Interstate 77 in West Virginia

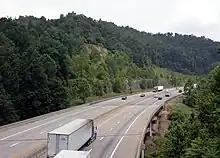
The West Virginia Turnpike in Fayette County

Running closely parallel with US 19, I-77 enters Raleigh County near the community of Ghent. Here, the road has an interchange with CR 48, providing access to Winterplace Ski Resort. I-77's northbound and southbound lanes separate here, and the highway approaches its first toll plaza. The two roadways reunite at a point south of Daniels. I-77 meets I-64 south of Beckley, and the two highways become concurrent. The highways bypass the west side of Beckley, meeting WV 16 and WV 3 and passing the turnpike's Beckley Service Area, which includes Tamarack Marketplace at exit 45. Near the community of Prosperity, the highway has an exit for US 19 with a toll on the northbound exit and southbound entrance. I-77 heads north from Beckley into the Appalachian Mountains. It enters Fayette County near Pax, where it has an exit serving CR . After this exit is the second toll plaza on the turnpike. Continuing in a northwest direction, I-77 comes to an interchange with WV 612 near Mossy. Immediately after the northbound exit, the median narrows and changes to a Jersey barrier. This section of the road until Chelyan has a large number of curves, and it passes the Morton Service Area.